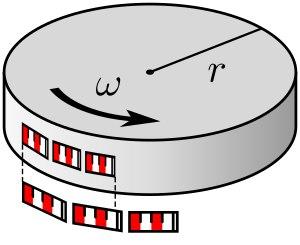
Le paradoxe d'Ehrenfest est un paradoxe constaté dans l'étude des repères tournants et plus spécialement ici dans l'étude des disques tournants. Lorsque l'on prend en compte la relativité restreinte on constate que la géométrie semble différente dans le repère inertiel et dans le repère tournant alors qu'il s'agit du même espace physique. Ce paradoxe permet de mettre en évidence que la notion de corps rigide est en général incompatible avec la relativité restreinte.